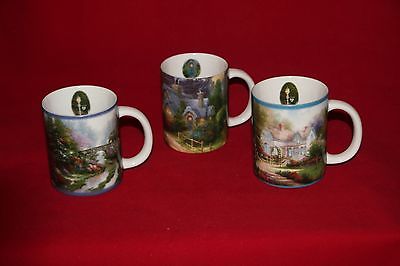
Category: mug